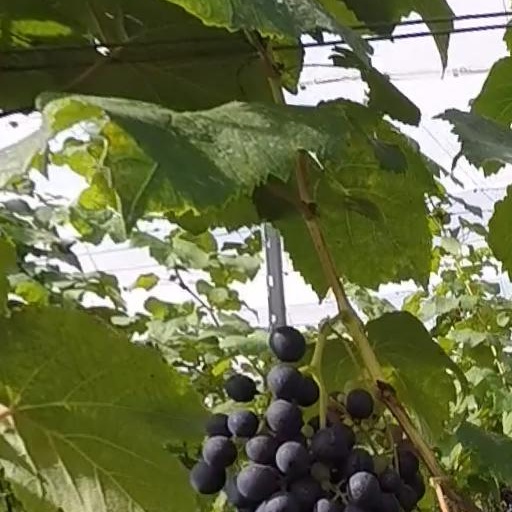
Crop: grape